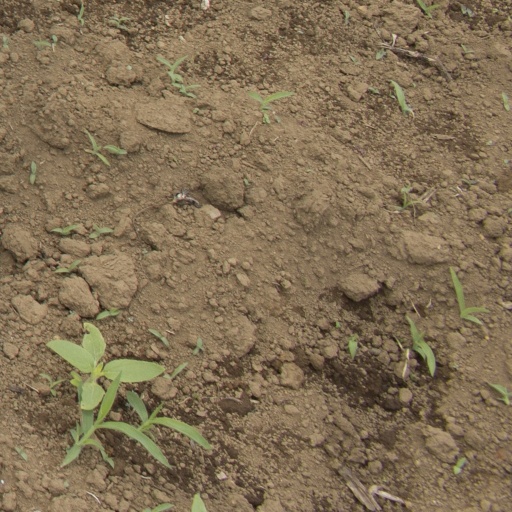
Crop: Jerusalem artichoke